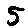
Label: 5